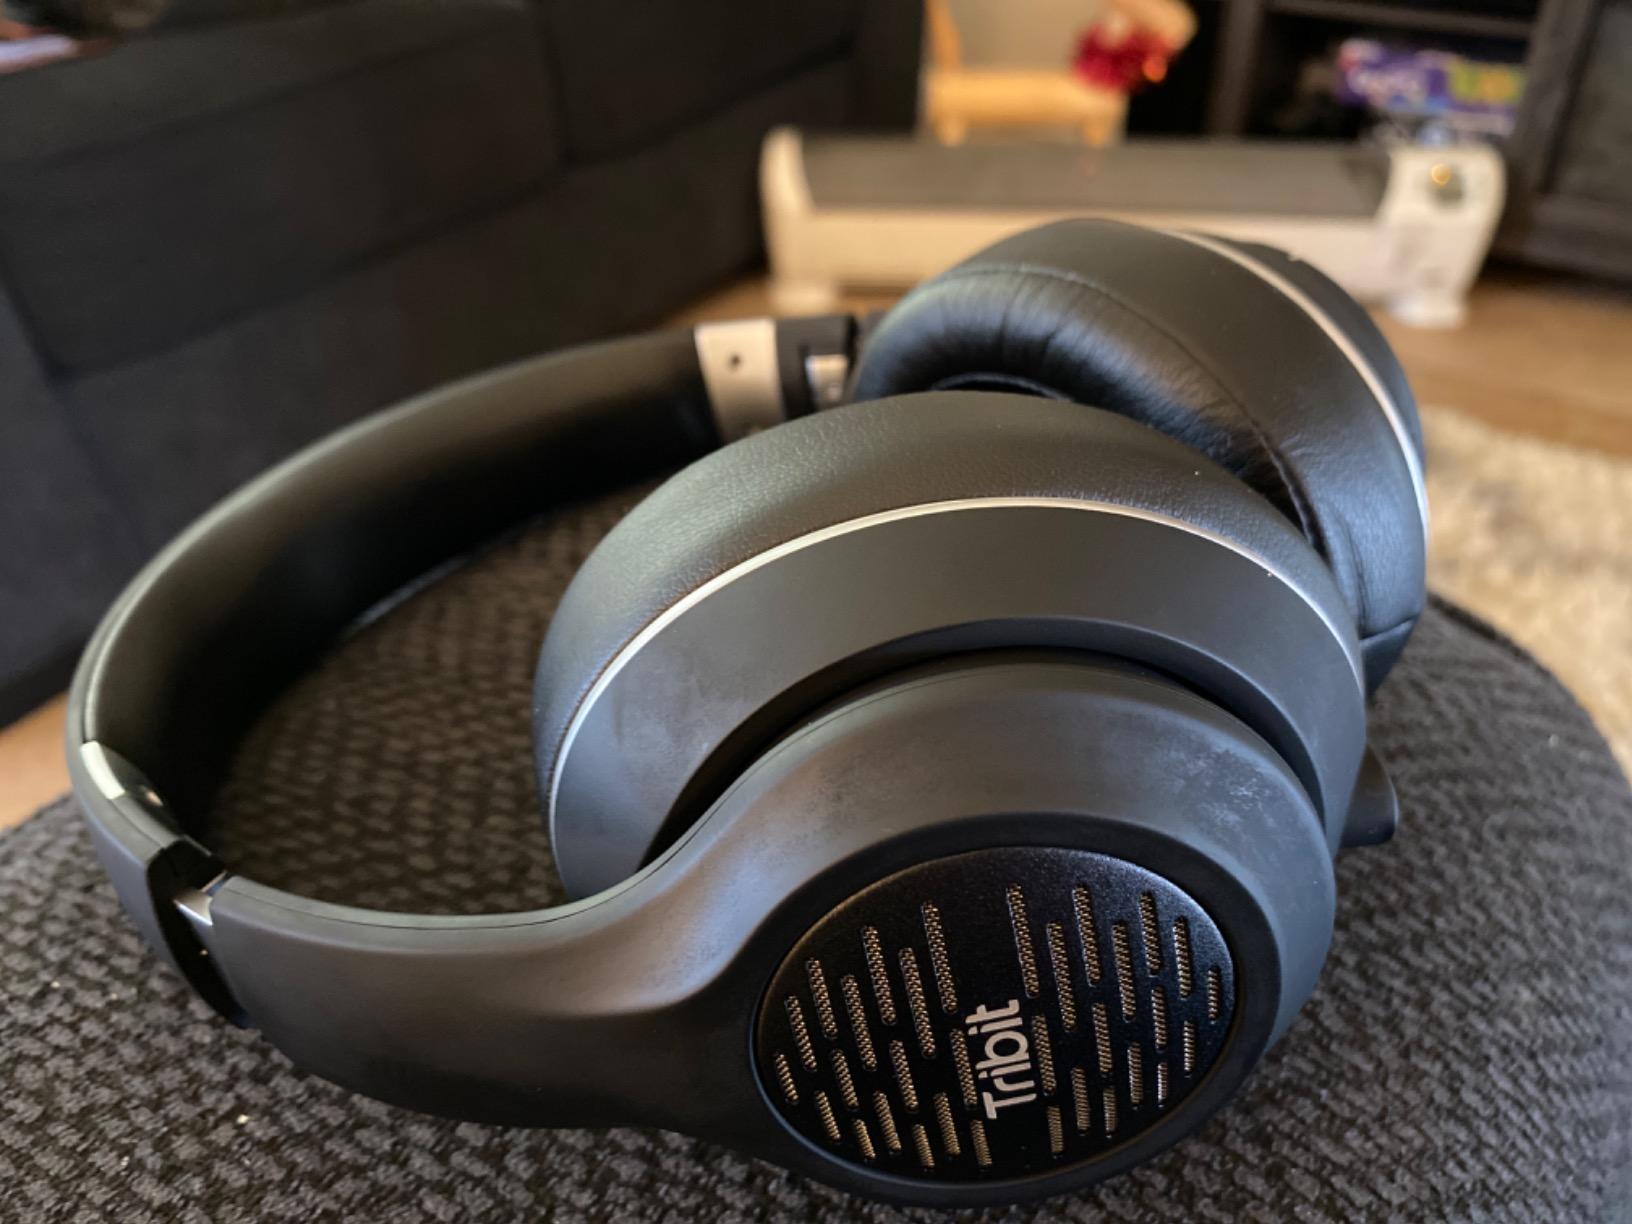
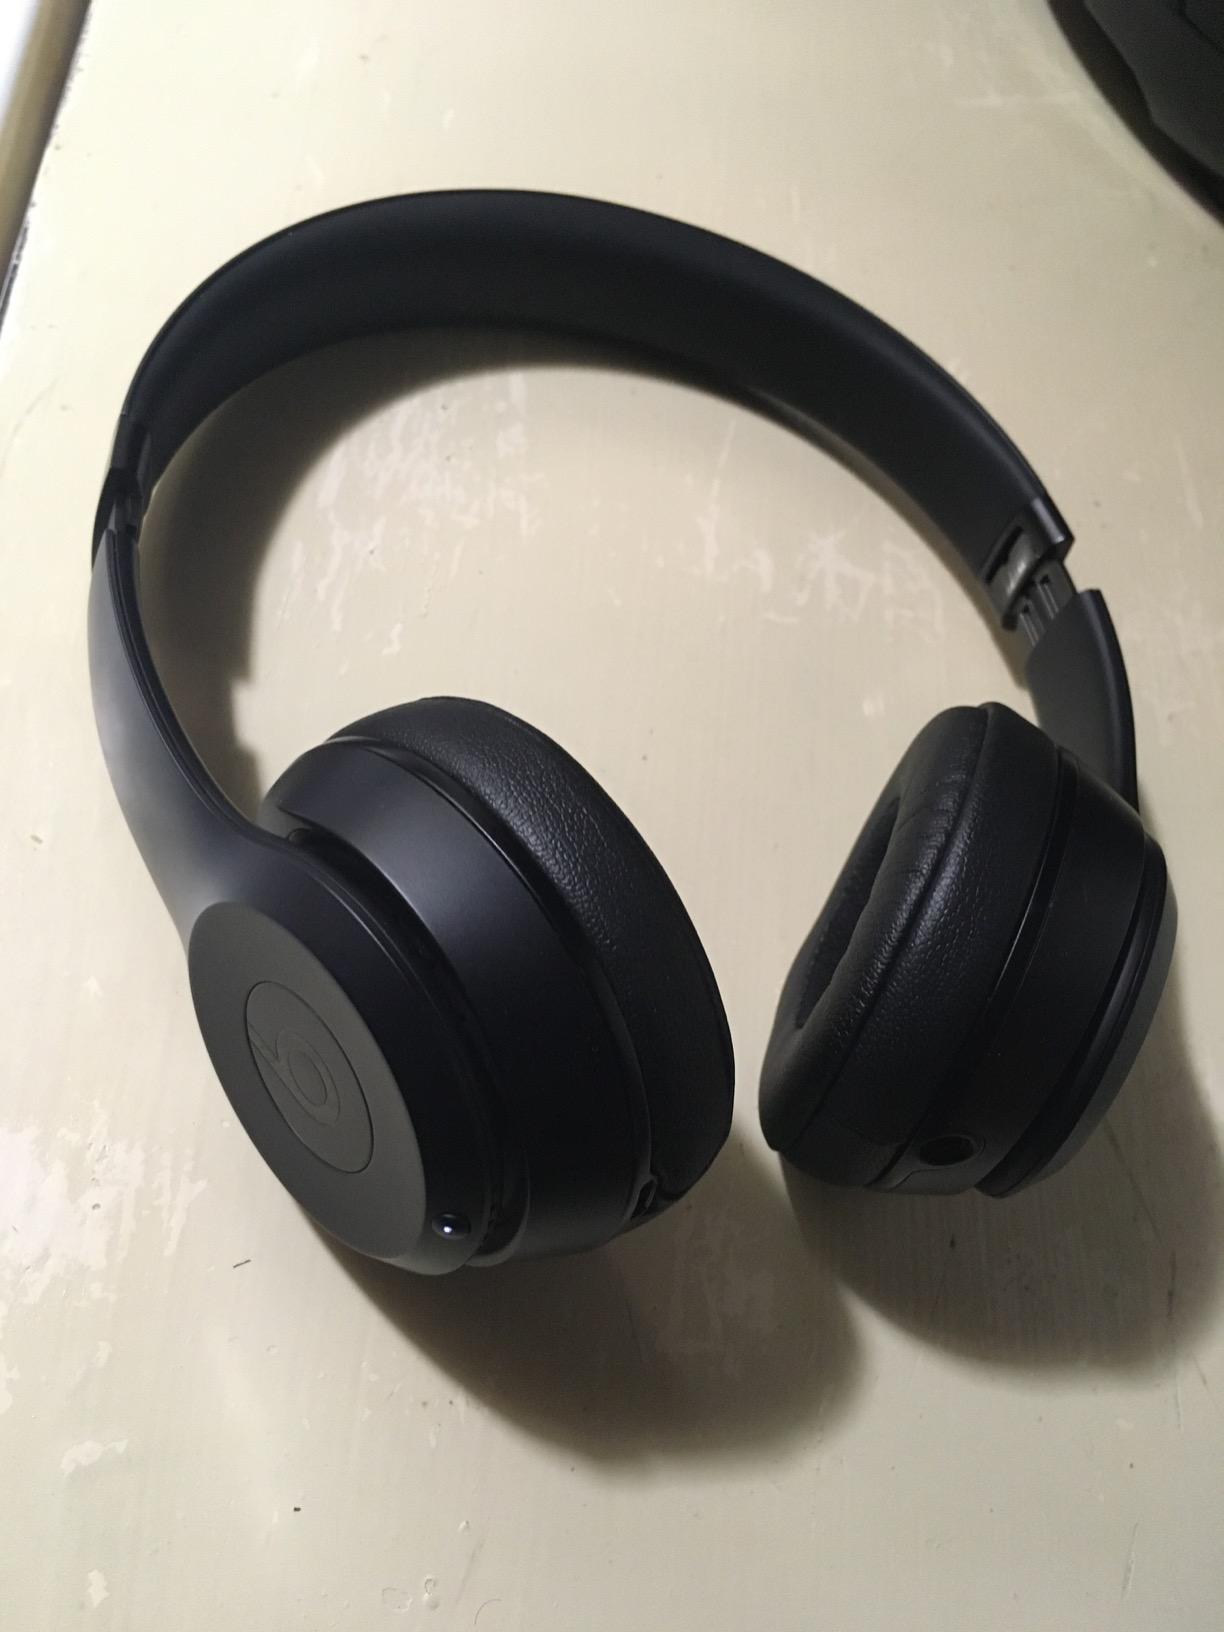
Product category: headphones
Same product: no